Military history of Germany

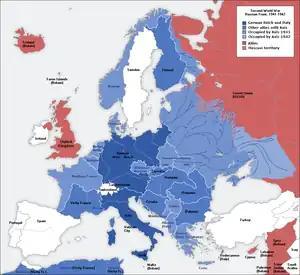
The Axis-controlled territory in Europe at the time of its maximal expansion (1941–42)

The Balkan operation had caused a delay, and about six weeks later than planned, on 22 June 1941, Germany reneged on its non-aggression pact with the Soviet Union and launched Operation Barbarossa. The German army and its allies made enormous territorial gains in the first months of the war, reaching the outskirts of Moscow when winter set in. Expecting another "Blitzkrieg" victory, the Germans had not properly prepared for warfare in winter and over long distances.